Jacqueline Pang

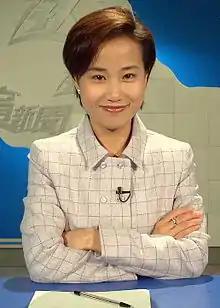

Jacqueline Pang (born Pang Ka-man, 27 August 1973) is a Hong Kong live television compère/host, interviewer, author, and has been a radio announcer and DJ on RTHK (Radio Television Hong Kong) since 1998. Pang is fluent in English and Putonghua, in addition to her native Cantonese.